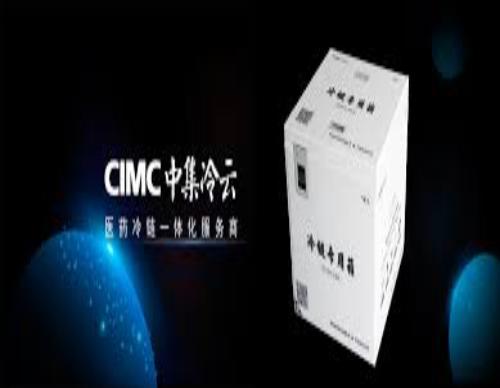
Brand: Cimc-1
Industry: Transportation